Silvia Lara Povedano

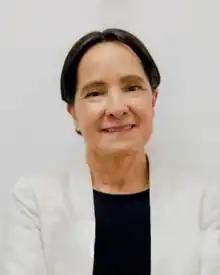
Silvia Lara Povedano (2021)

Silvia Lara Povedano (1959) is a Costa Rican politician and sociologist. She was president of the Joint Social Welfare Institute (Instituto Mixto de Ayuda Social) (IMAS) during the administration of Abel Pacheco (PUSC) and vice-presidential candidate of the National Liberation Party for the 2014 elections as running mate of presidential candidate Johnny Araya Monge.